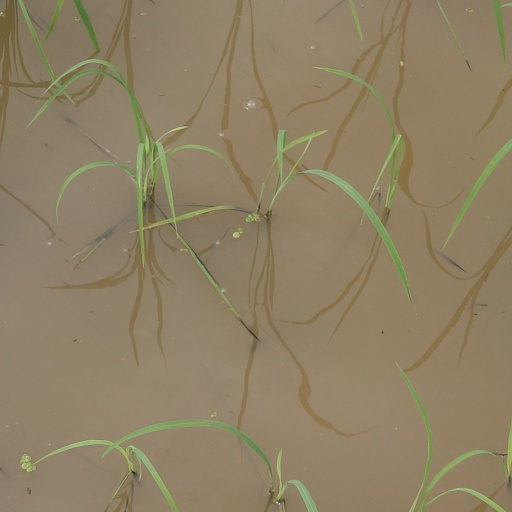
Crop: rice